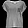
Label: T - shirt / top